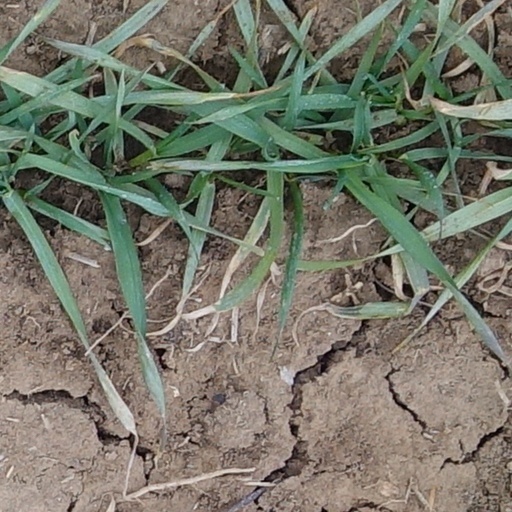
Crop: wheat